August Fenske

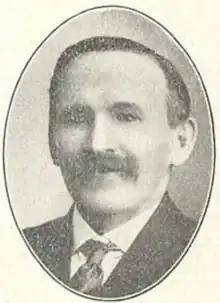
Wisconsin farmer and legislator August Fenske of Kewaunee County

August F. Fenske (1858–1938) was an American farmer and local politician from Ahnapee, Wisconsin, who spent one two-year term as a member of the Wisconsin State Assembly from Kewaunee County.